Dravyasamgraha

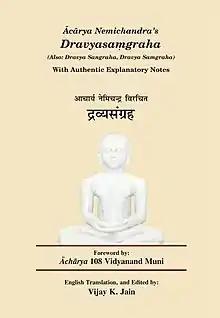
Cover page of one of the English translation of Dravyasaṃgraha

(Devnagari: द्रव्यसंग्रह) (Compendium of substances) is a 10th-century Jain text in Jain Sauraseni Prakrit by Acharya Nemicandra belonging to the Digambara Jain tradition. It is a composition of 58 "gathas" (verses) giving an exposition of the six "dravyas" (substances) that characterize the Jain view of the world: sentient "(jīva)", non-sentient "(pudgala)", principle of motion "(dharma)", principle of rest "(adharma)", space "(ākāśa)" and time "(kāla)". It is one of the most important Jain works and has gained widespread popularity. "" has played an important role in Jain education and is often memorized because of its comprehensiveness as well as brevity.